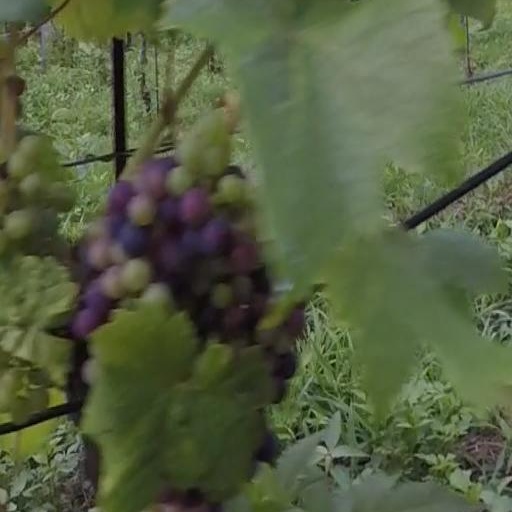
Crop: grape